Spasskaya Tower Military Music Festival and Tattoo

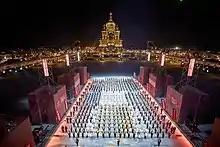
The 2020 ceremony.

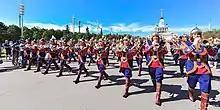
The Military Band of the General Staff of the Armed Forces of Mongolia in its traditional uniform on the VDNKh.

The Bands in the Parks is a program sponsored by Directorate of the Spasskaya Tower International Military Music Festival and is carried out from May to August in support of the Ministry of Defense of Russia and the Government of Moscow. The first of these performances took place at VDNKh in 2016 and was greeted with a standing ovation by Muscovites and guests of the capital. In the anniversary year a year later, the program of performances was expanded. The number of concerts and city venues involved in the project has increased.